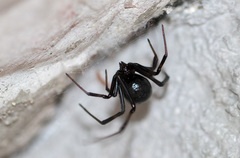
Species: Lactrodectus_hesperus